Tethered balloon

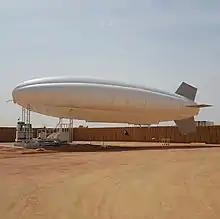
Tethered blimp-shaped balloon used for military camp protection. Aerostat manufactured by A-NSE.

Designed by Albert Caquot, a French engineer, in 1914, the barrage balloons of World War I and World War II were early examples of tethered balloons. Military observation balloons were also used extensively in World War I. These early types used hydrogen as their lifting gas.